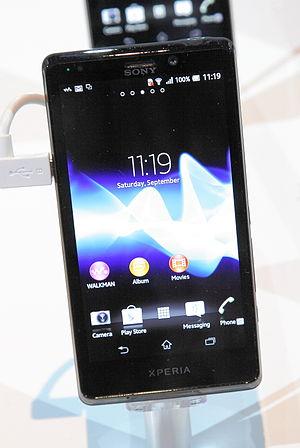
Le Sony Xperia V est un smartphone conçu par la société Sony Mobile Communications. Une de ses caractéristiques est d'être résistant à l'eau et étanche à la poussière.